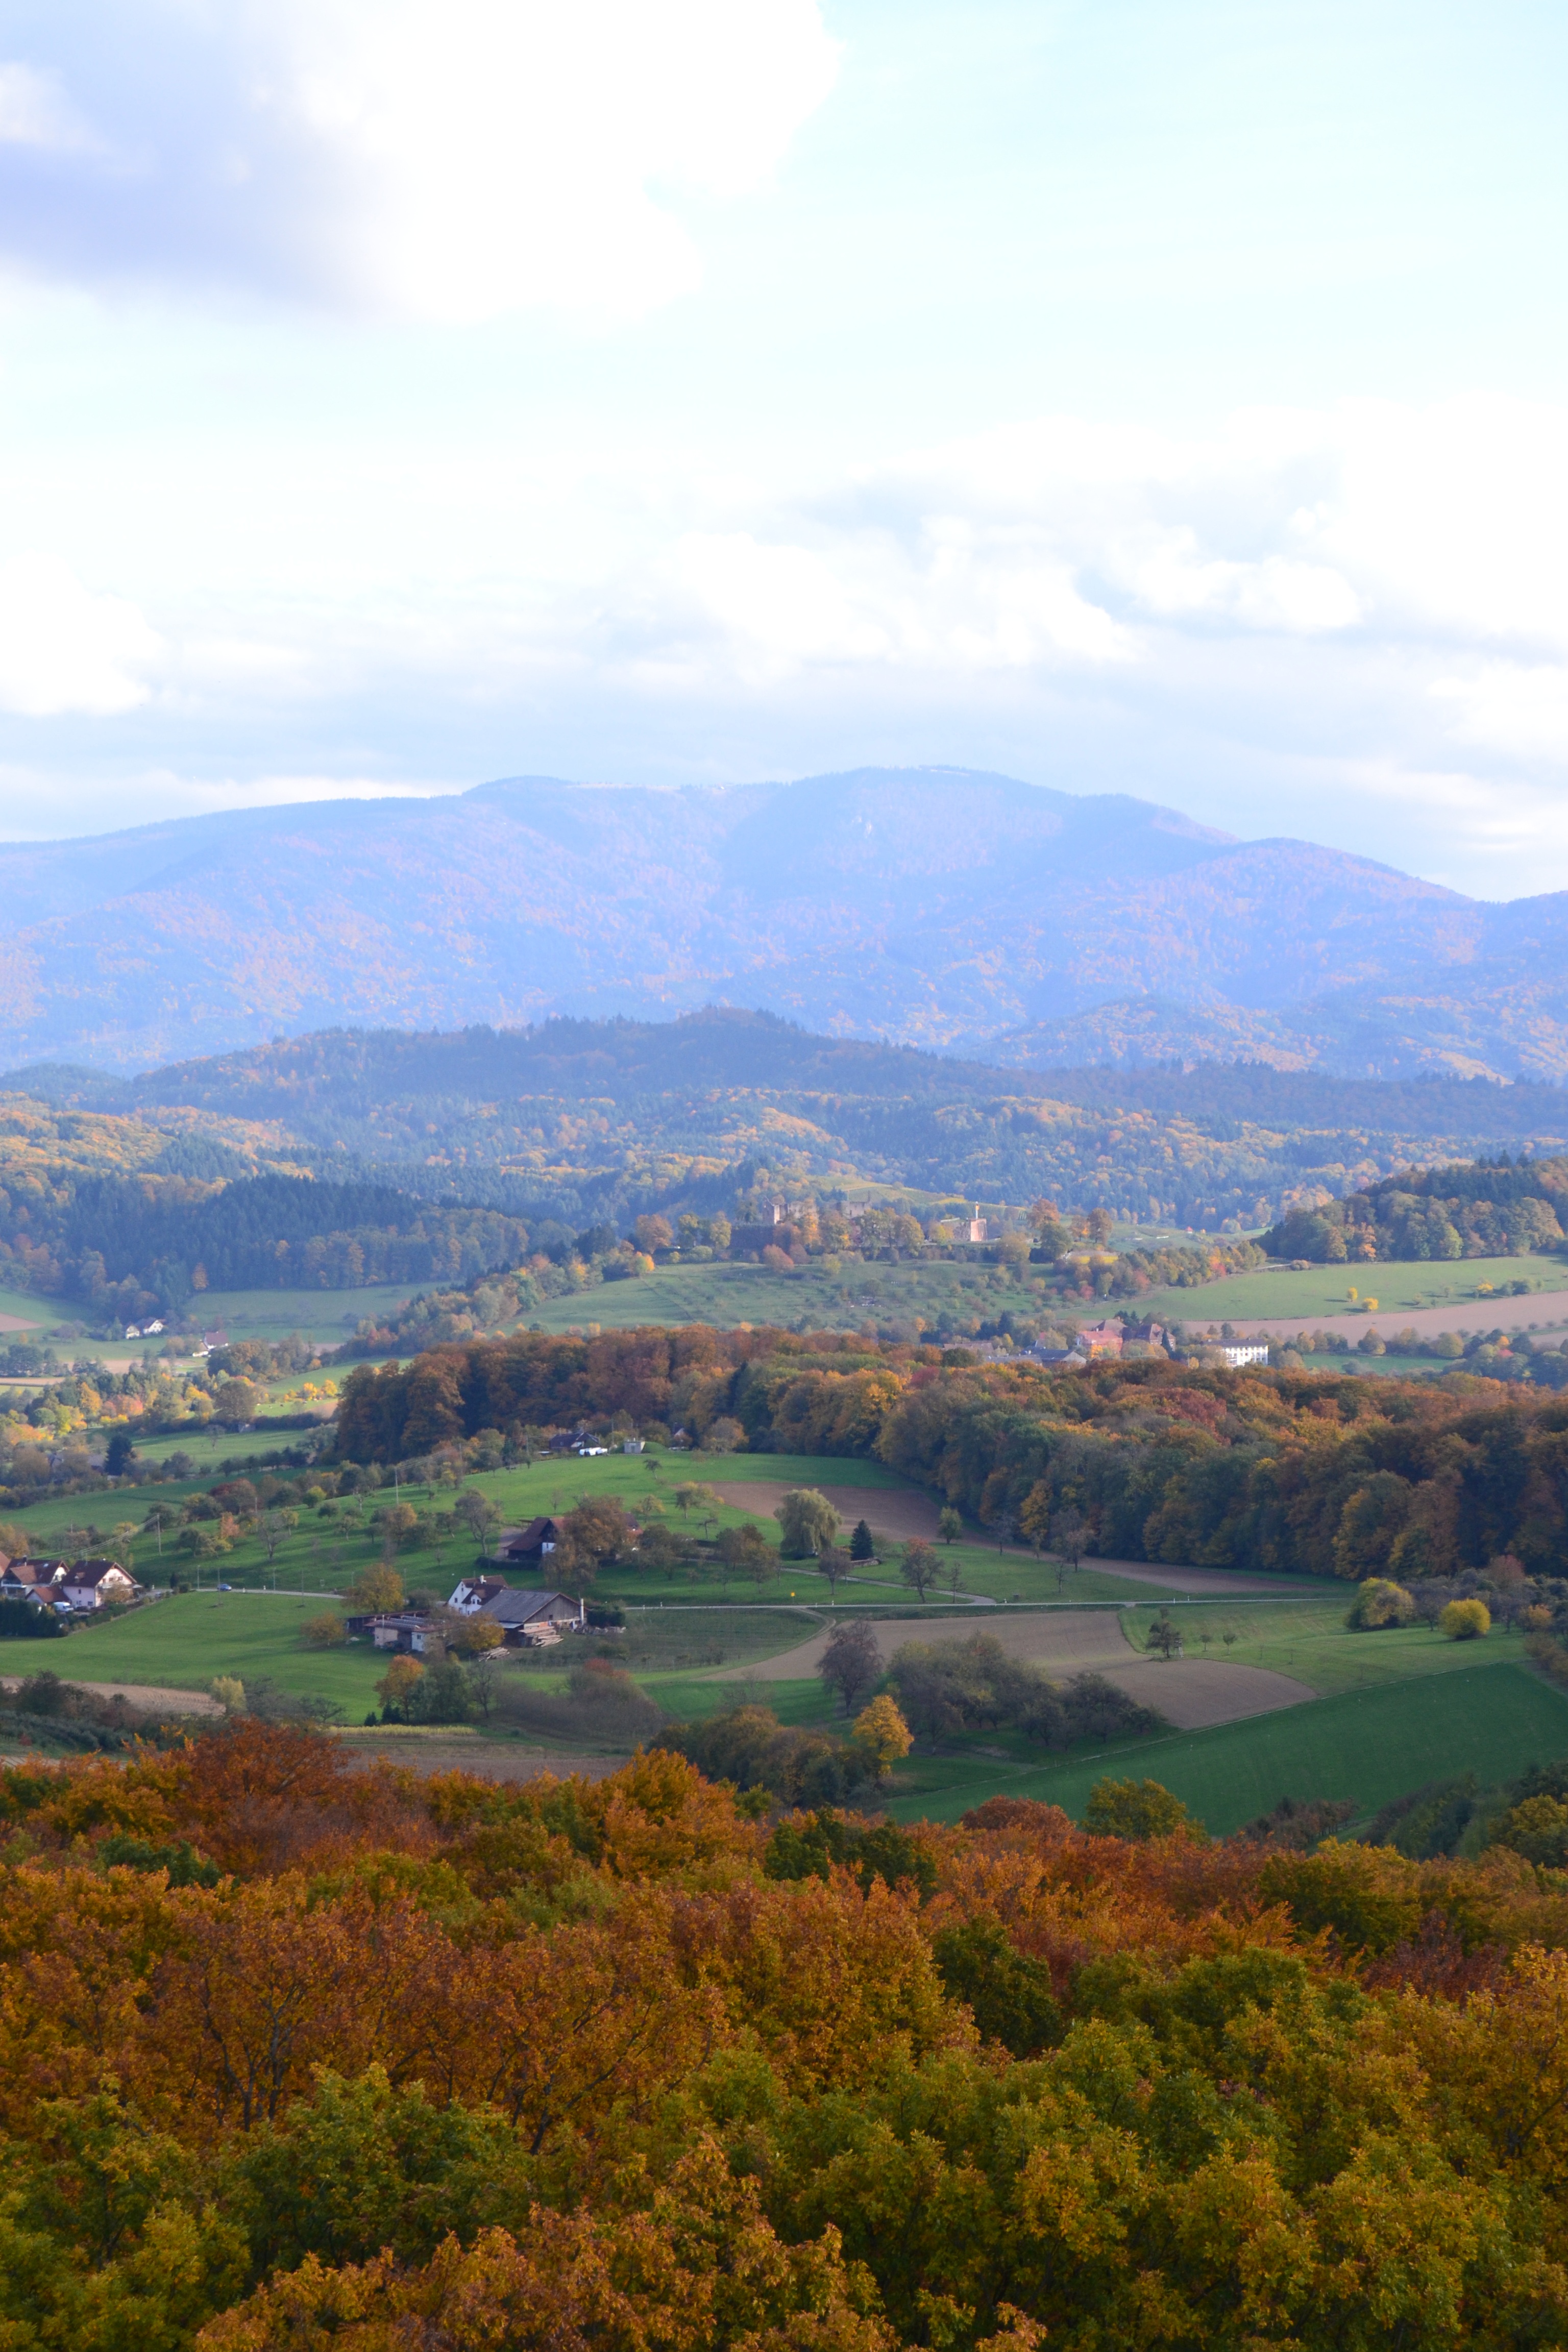
landscape, tree, nature, forest, wilderness, mountain, meadow, morning, hill, view, valley, mountain range, panorama, autumn, ridge, plain, mountains, stronghold, plateau, loch, ecosystem, black forest, rural area, distant view, landform, aerial photography, kandel, emmendingen, eichberg tower, geographical feature, atmospheric phenomenon, mountainous landforms, sexau